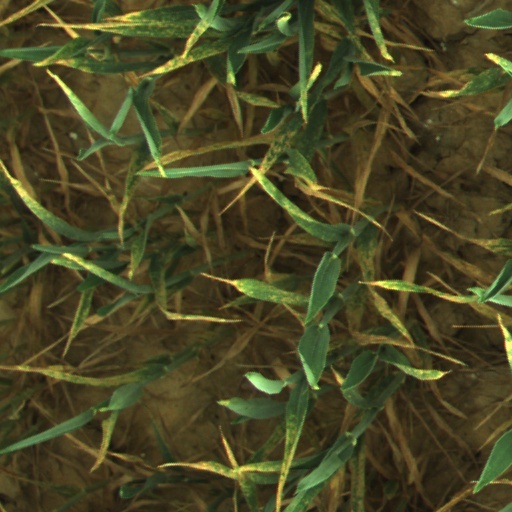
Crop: wheat